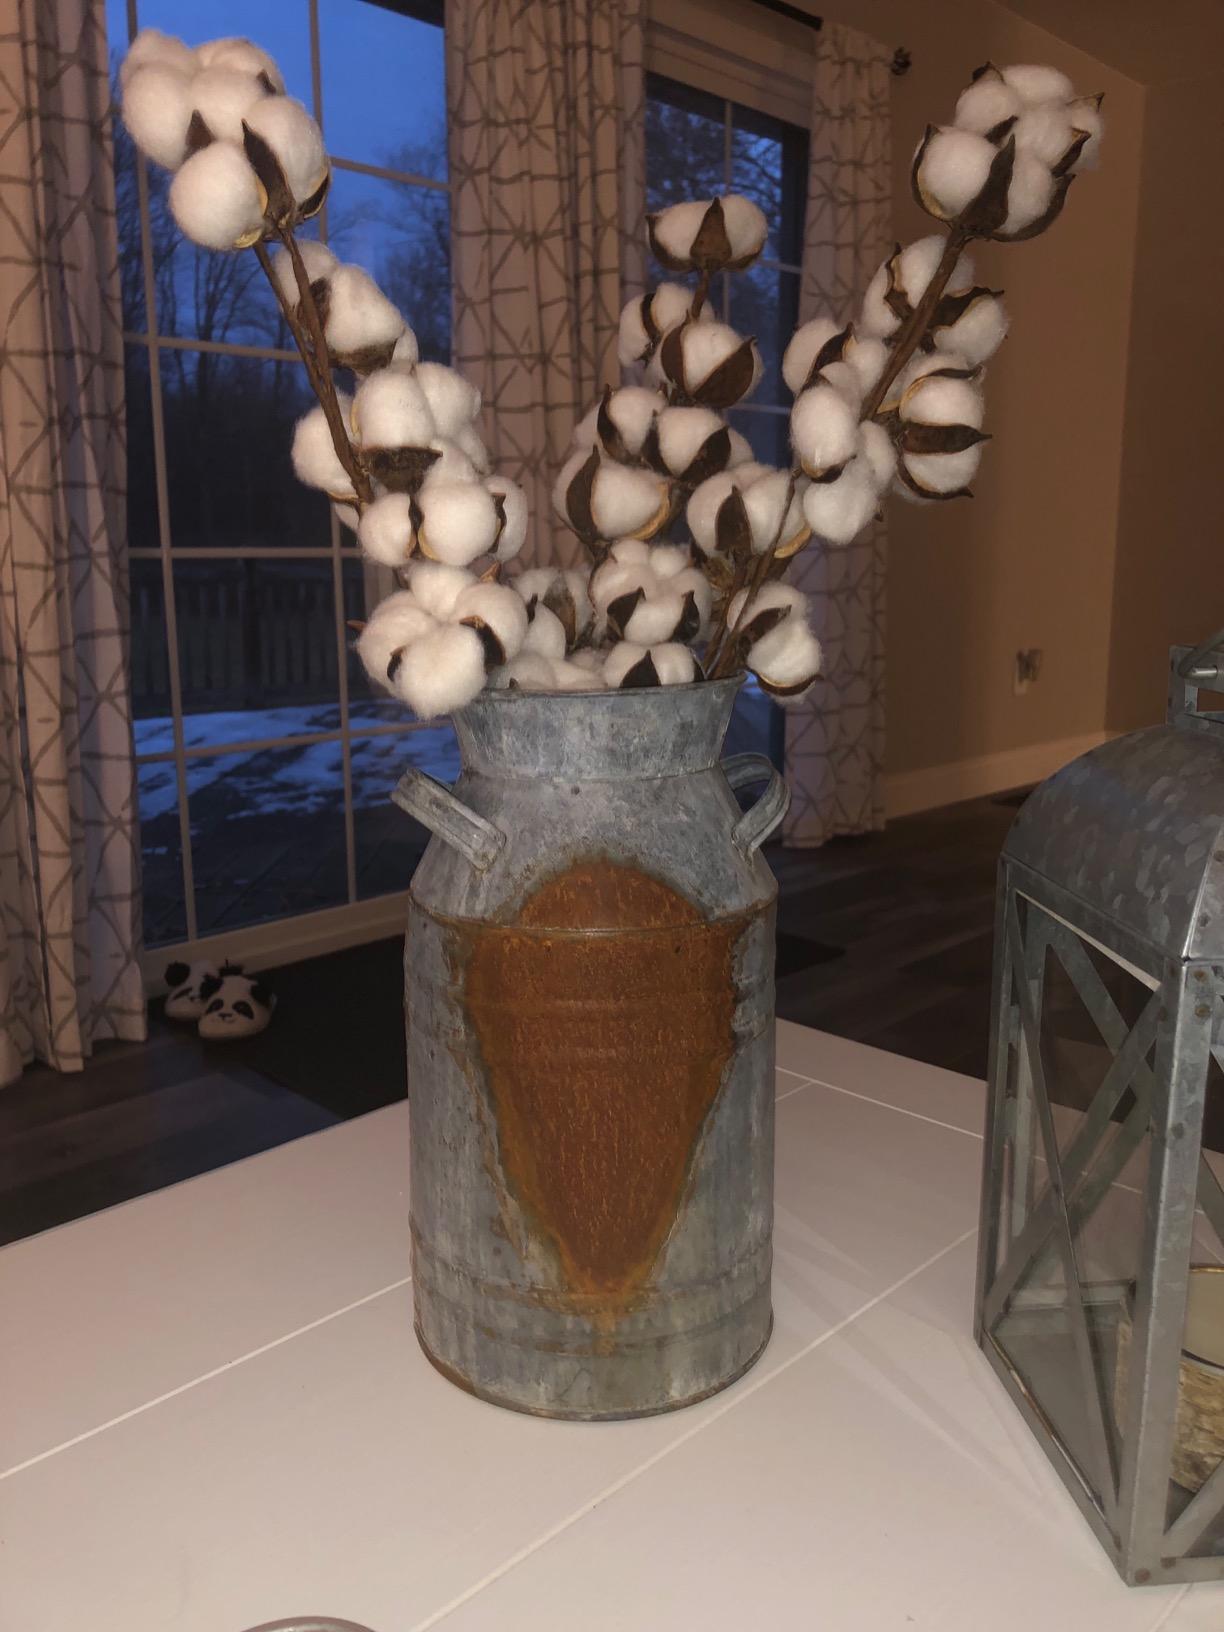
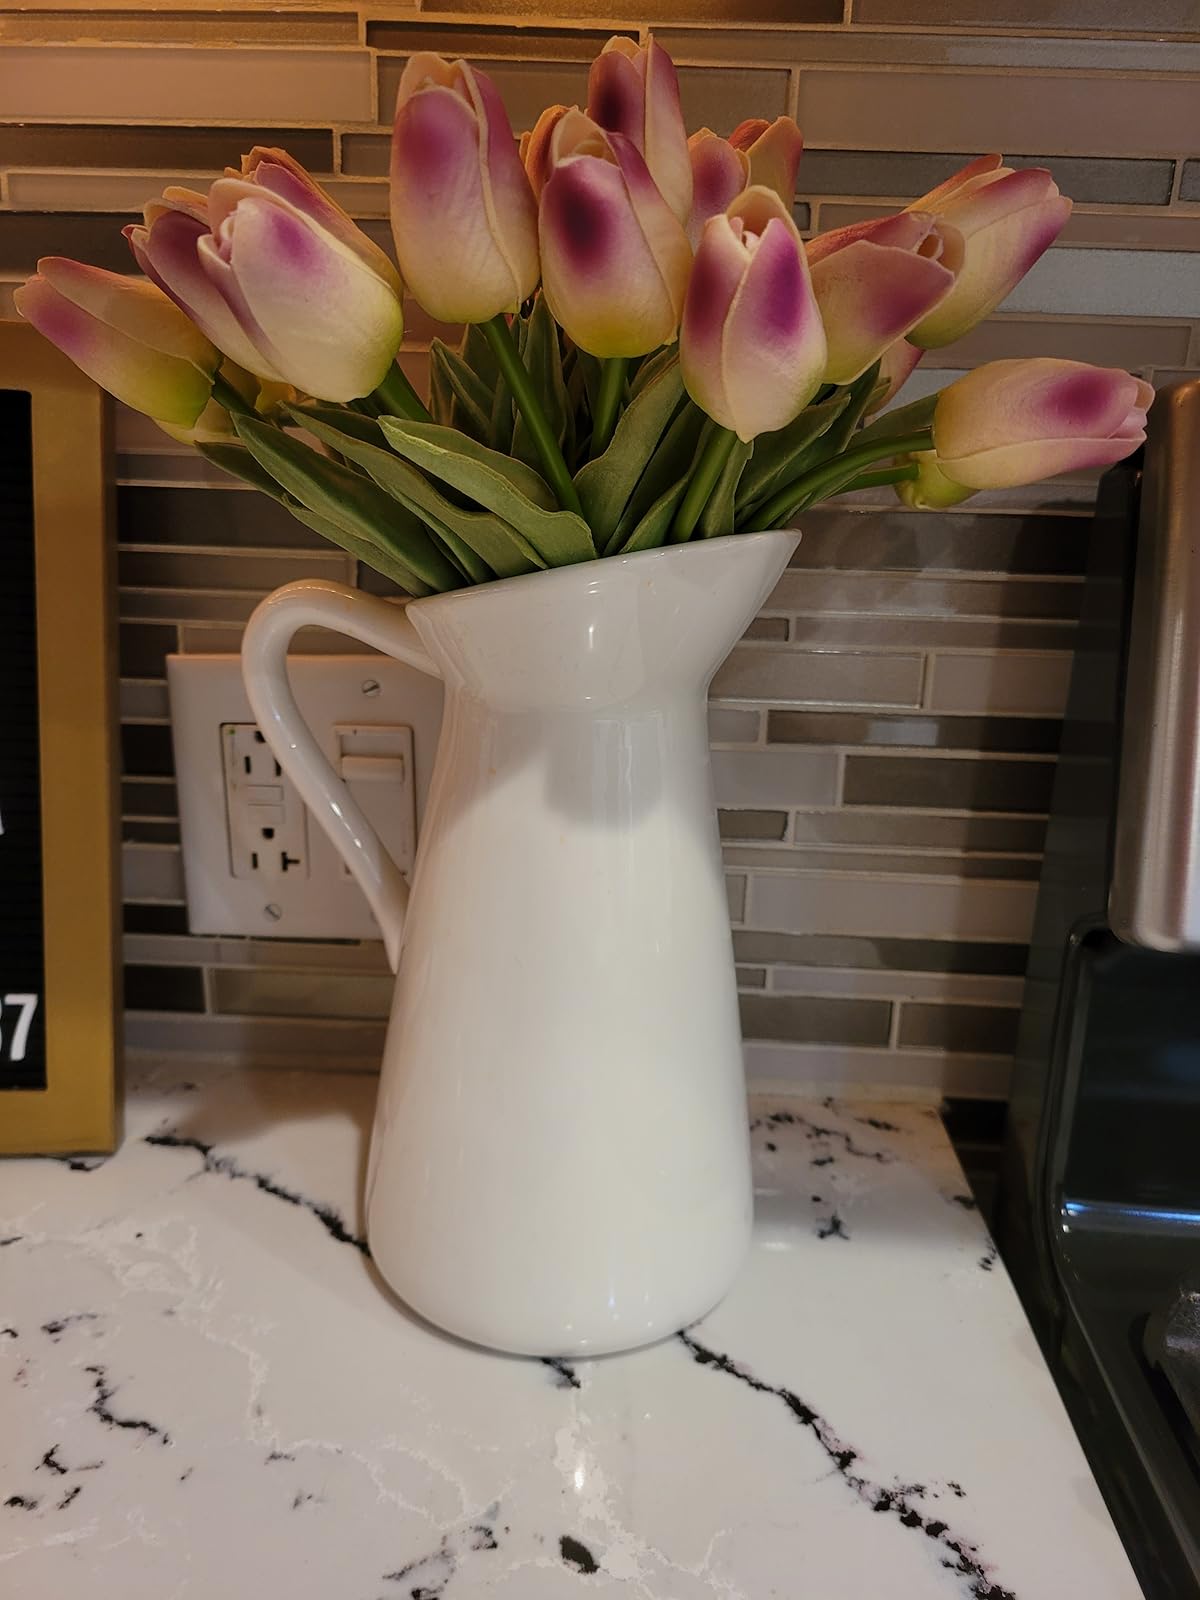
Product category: vase
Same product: no